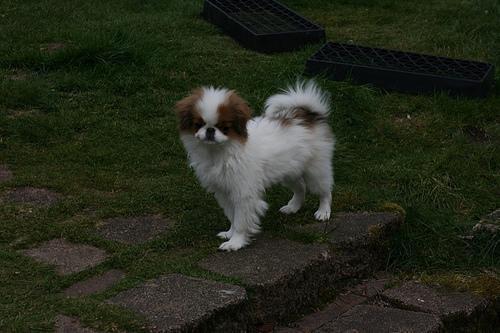
japanese chin